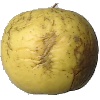
Label: Apple Golden 1